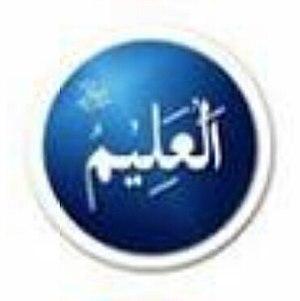
Al-Alim / Le Omniscient est un beau nom d'Allah, est un exalte nom d'Allah.